John Strand-Jones

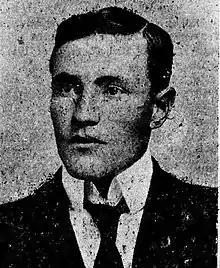
Jones in 1901

John Strand-Jones (2 December 1877 – 3 April 1958) was a Welsh rugby union player, who represented the Wales national rugby union team on five occasions in 1902 and 1903. His profession was in the clergy of the Anglican Church.